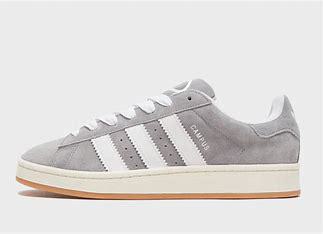
Brand: Adidas
Model: Campus 00S